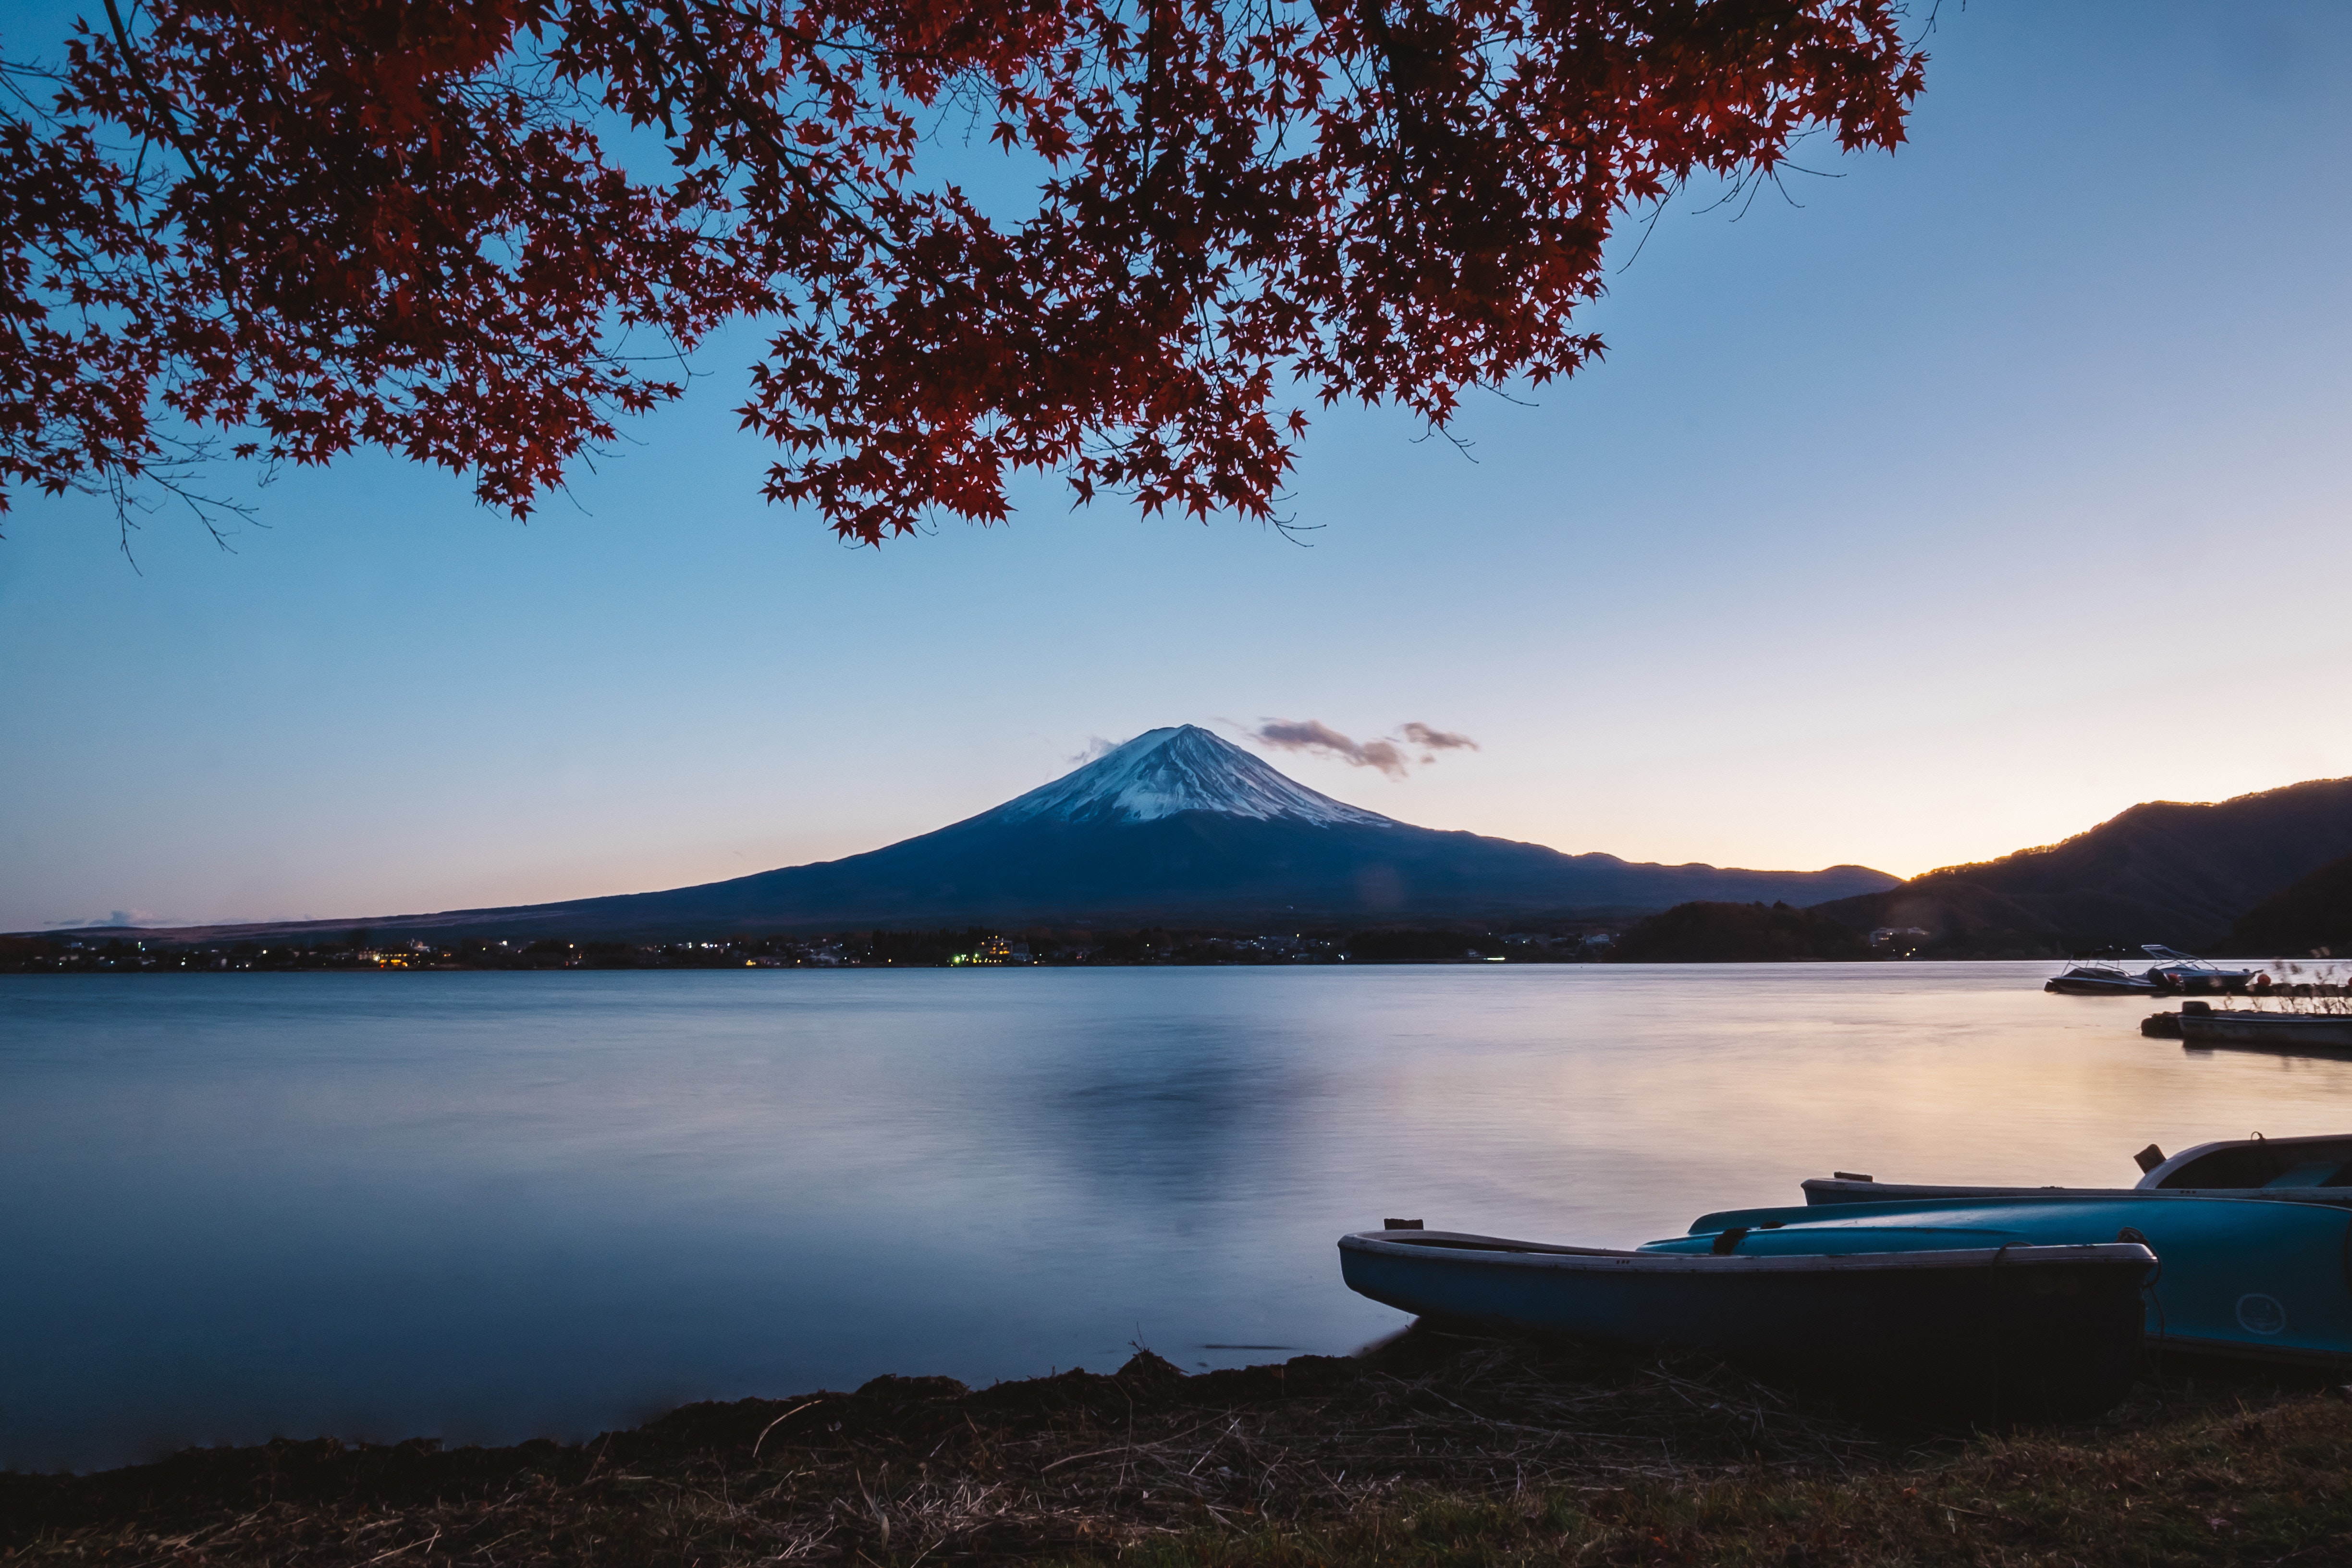
reflection, nature, sky, body of water, lake, loch, water, mountain, morning, tree, calm, horizon, dawn, evening, cloud, river, reservoir, lake district, landscape, hill, fell, mount scenery, sea, dusk, fjord, plant